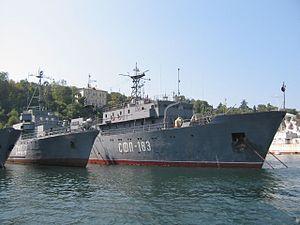
La Classe Onega est une classe de navire collecteur de renseignements russe, utilisé pour les écoutes hydroacoustiques.